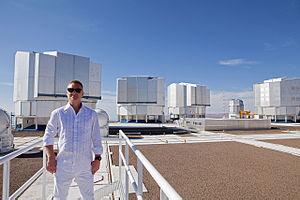
Andy Bell, diminutif de son nom complet Andrew Ivan Bell, est un auteur-compositeur-interprète britannique né le 25 avril 1964 à Peterborough dans le Cambridgeshire. Il est surtout connu depuis 1985 pour être le chanteur et le parolier du groupe Erasure au sein duquel il enregistrera 17 albums, contribuant également à la composition des mélodies. Depuis 2005, tout en continuant à enregistrer et à chanter en tant qu'Erasure, il mène en parallèle une carrière solo en sortant six albums sous son nom.